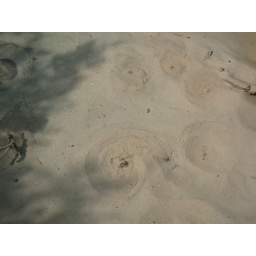
These are bubbling springs.... the water comes from underneath all the sand and dirt and stuff